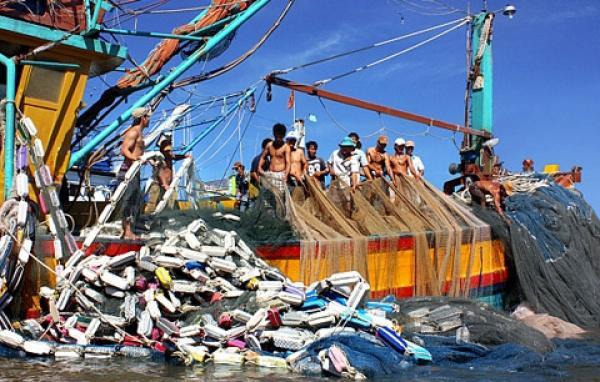
có nhiều người xuất hiện ở trên một con tàu đánh cá